Wine cooler

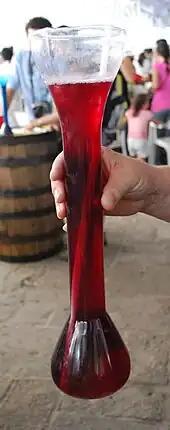
Wine cooler served in a half yard of ale glass

A wine cooler is an alcoholic beverage made from wine and fruit juice, often in combination with a carbonated beverage and sugar.